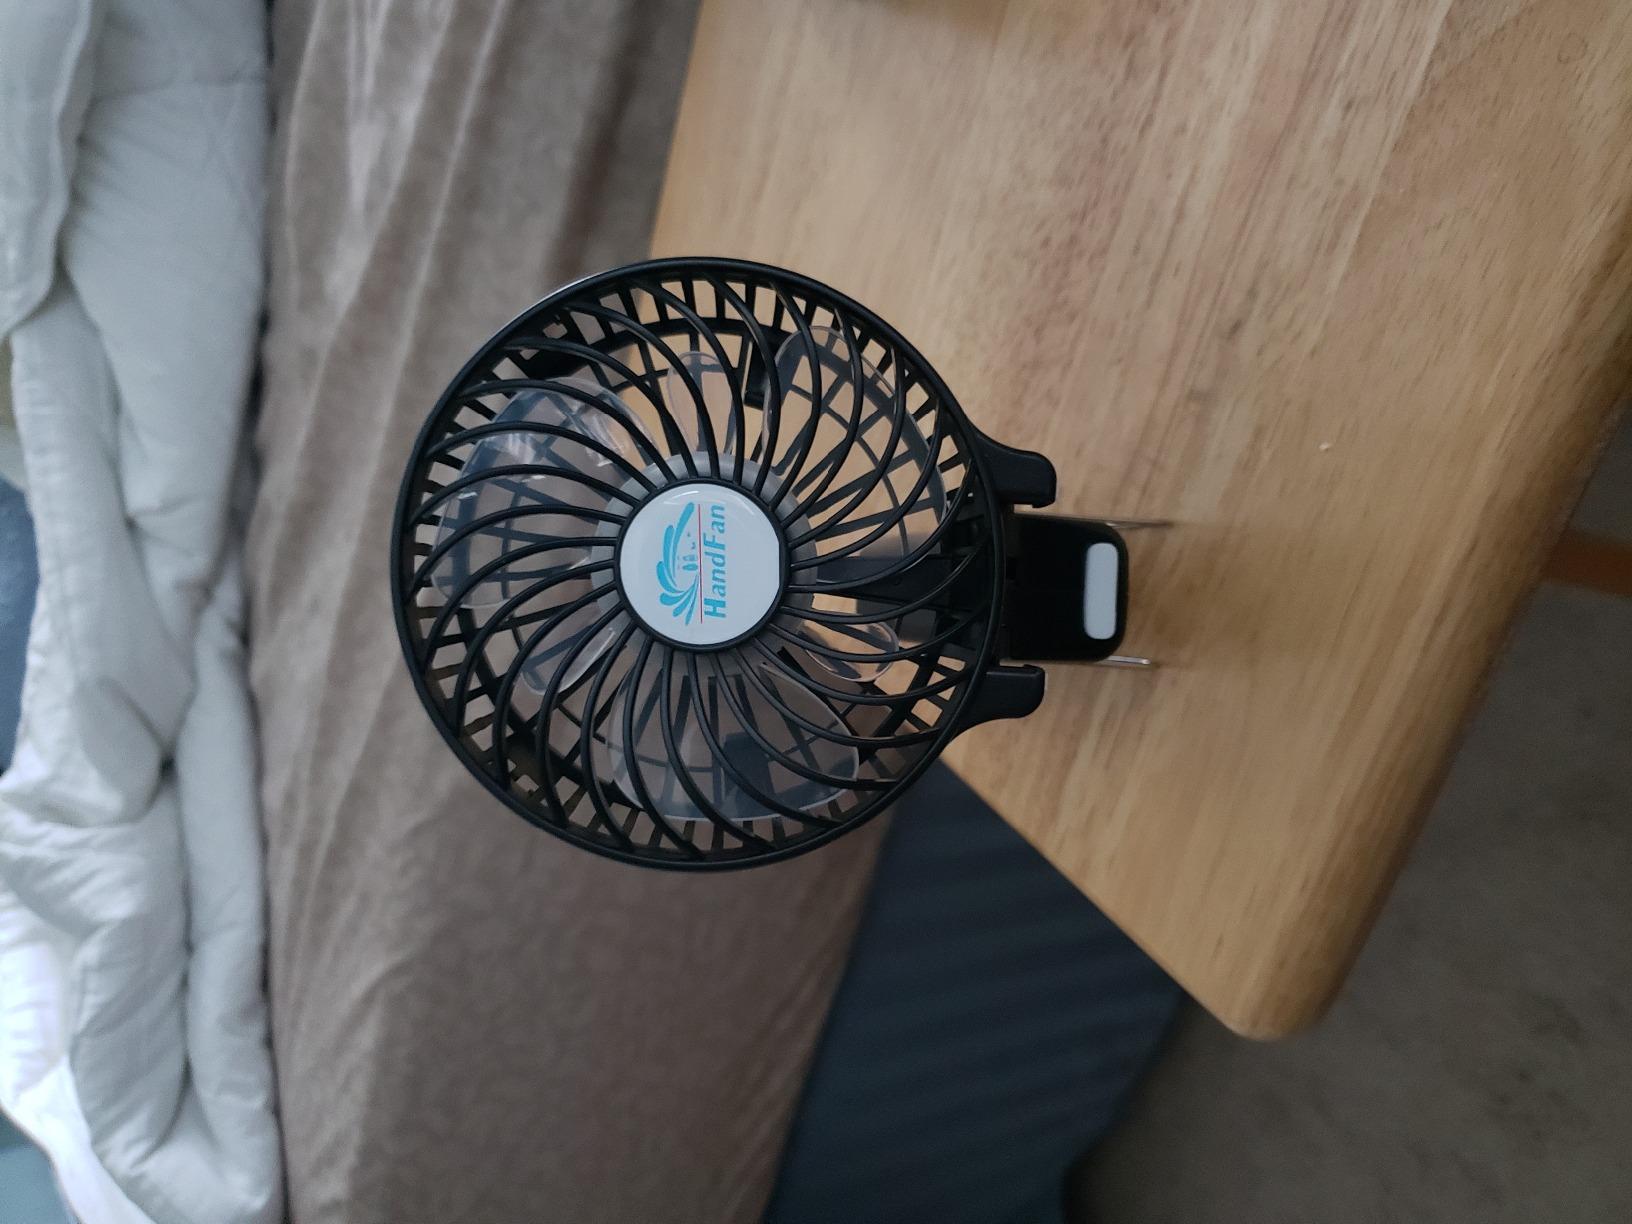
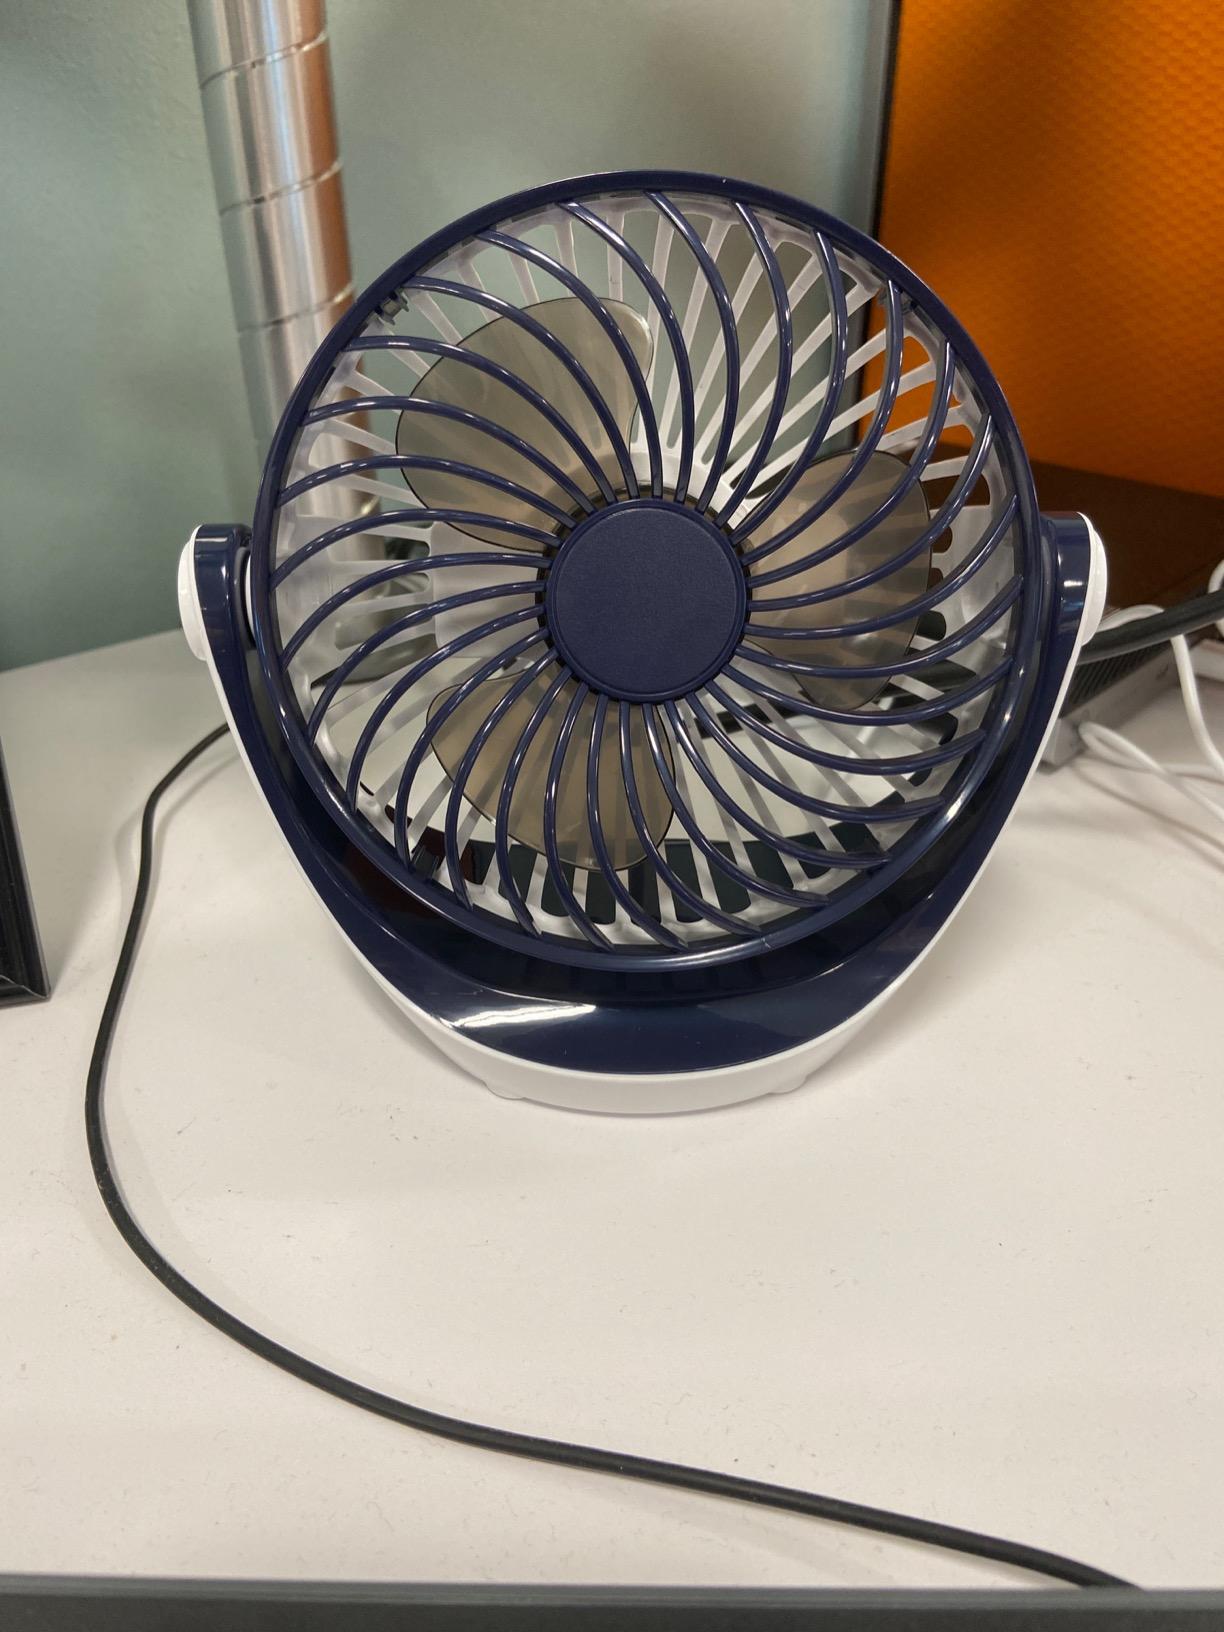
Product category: fan
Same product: no